Baruch Jeitteles

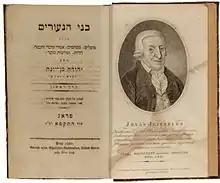
Portrait of Jeitteles' father Jonas

Baruch Jeitteles was born on 22 April 1762, in Prague. His father, , was a doctor. Originally a student of Rabbi Yechezkel Landau, Jeitteles travelled to Berlin and studied with Moses Mendelssohn, the foundational figure in the Jewish Enlightenment movement. Jeitteles later returned to Prague and appeared to reconcile with Landau, and adhered to a moderate stance on Jewish Enlightenment issues. Using inherited wealth from his father-in-law, Samuel Porges, Jeitteles established a private rabbinical school and training students from Moravia and Hungary. One of his students was Moshe Kunitz, author of the books "Ben Yochai" which defends the attribution of the Zohar to Rabbi Shimon bar Yochai.